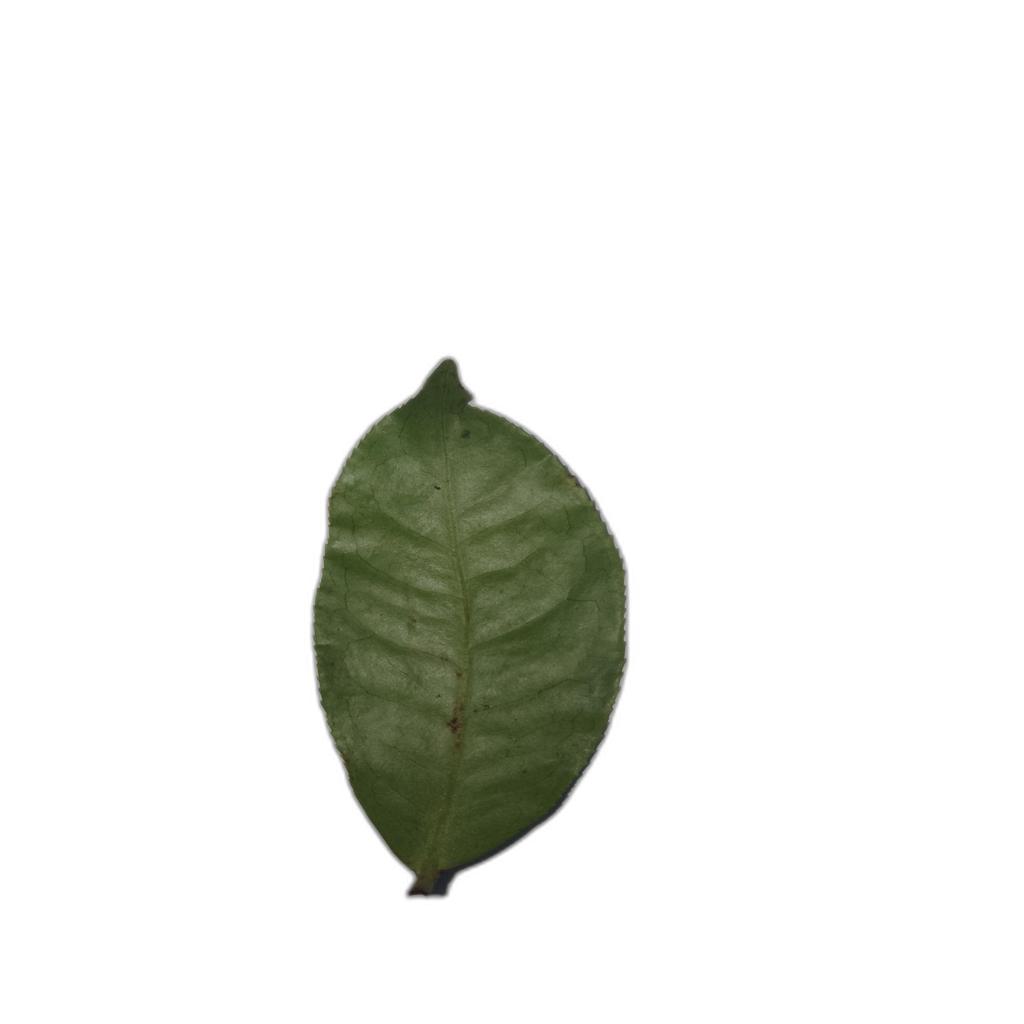
Label: Healthy